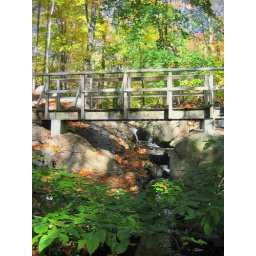
The bridge over the yellow trail